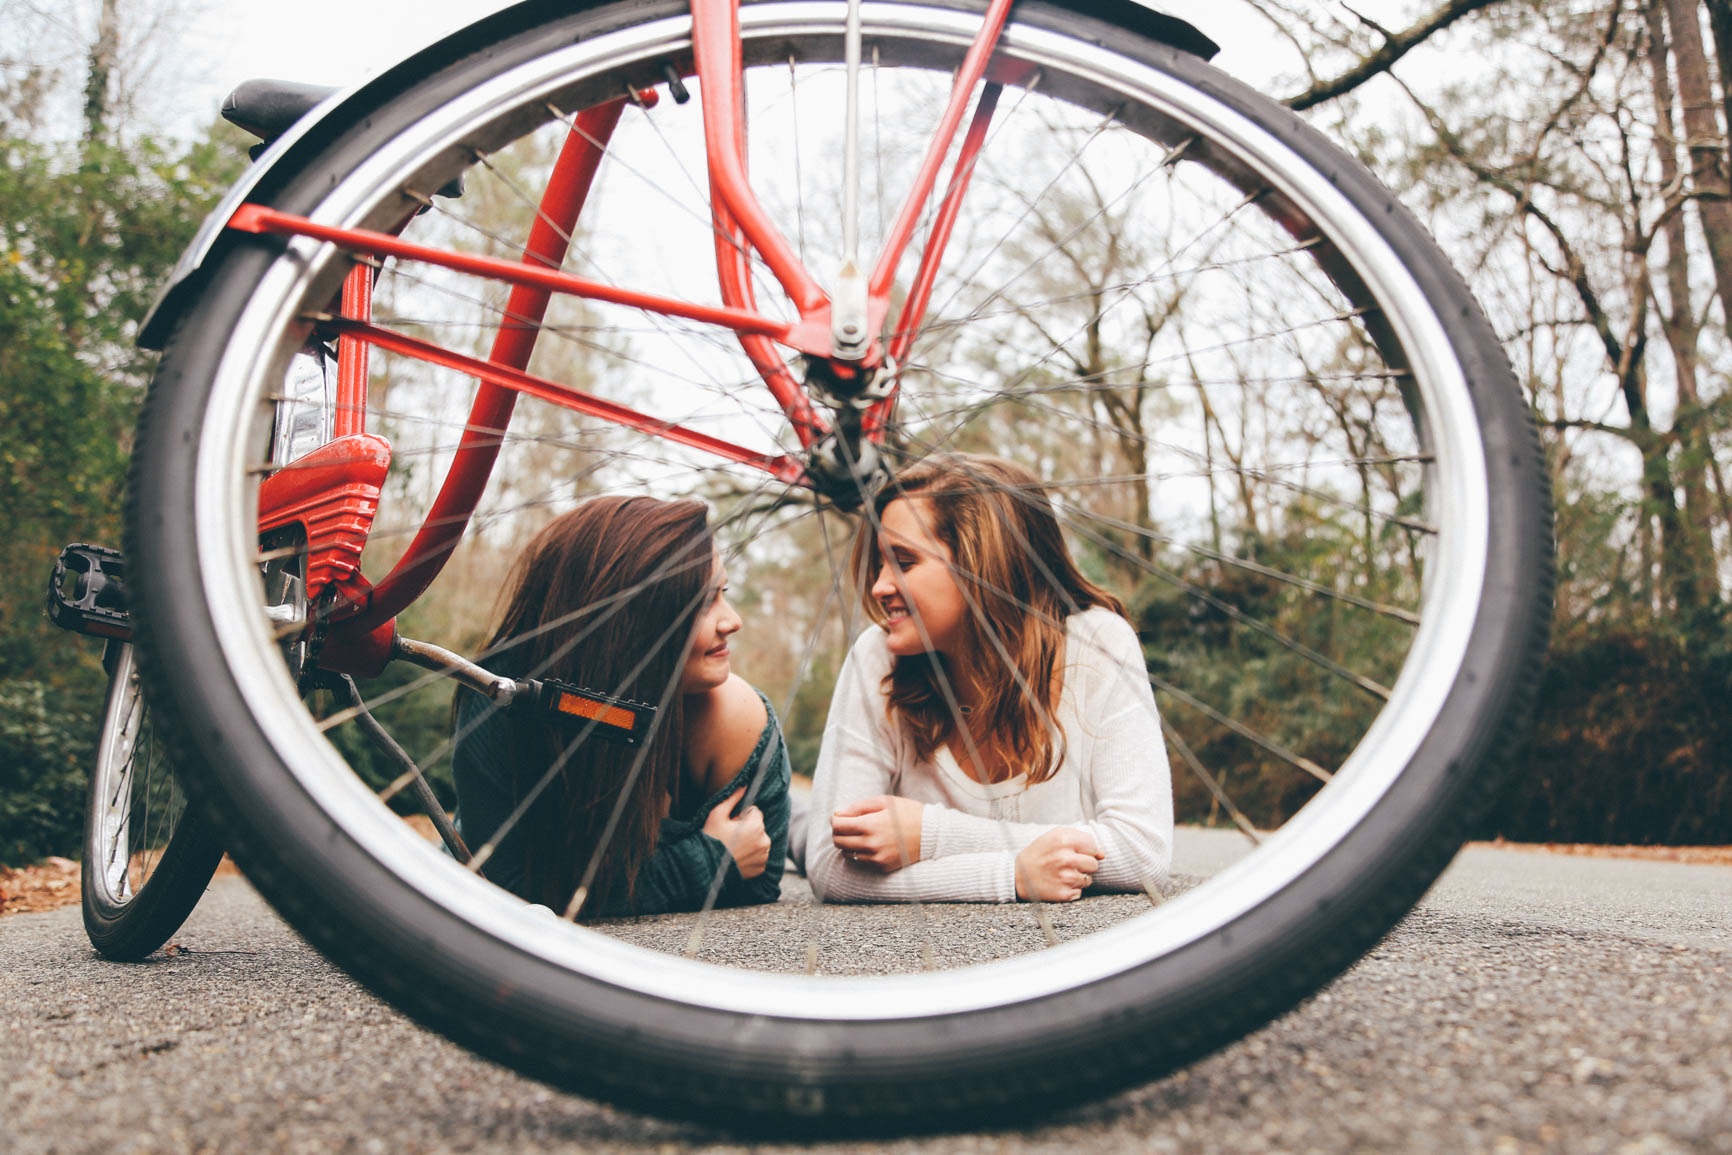
girl, woman, wheel, play, bike, female, vehicle, spoke, sports equipment, product, rim, bicycle wheel